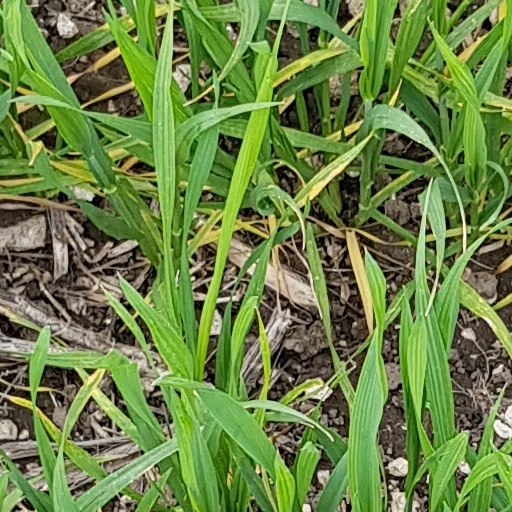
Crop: wheat